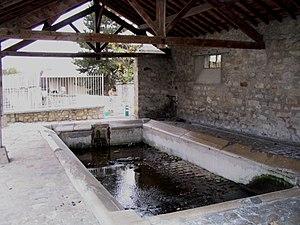
Lavoir Saint Liesne, à Melun.
Melun est une commune française située dans le département de Seine-et-Marne en région Île-de-France. Elle est le siège de la préfecture et la troisième ville la plus peuplée du département après Meaux et Chelles et avant Pontault-Combault.